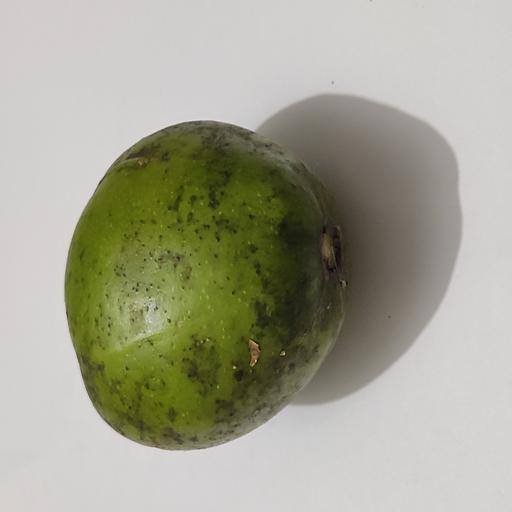
Crop type: Hog Plum